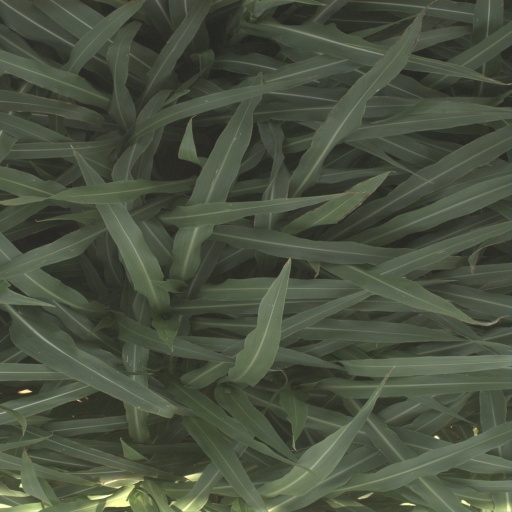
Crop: sorghum